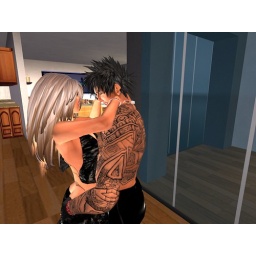
see the Intan bance ball in the background .. like I'm used to having in the house .. smiles